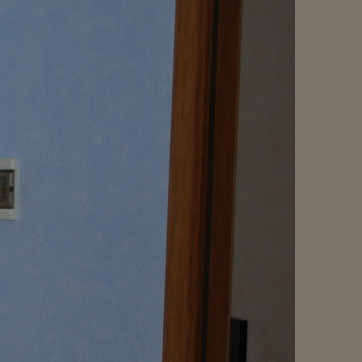
Material: wood